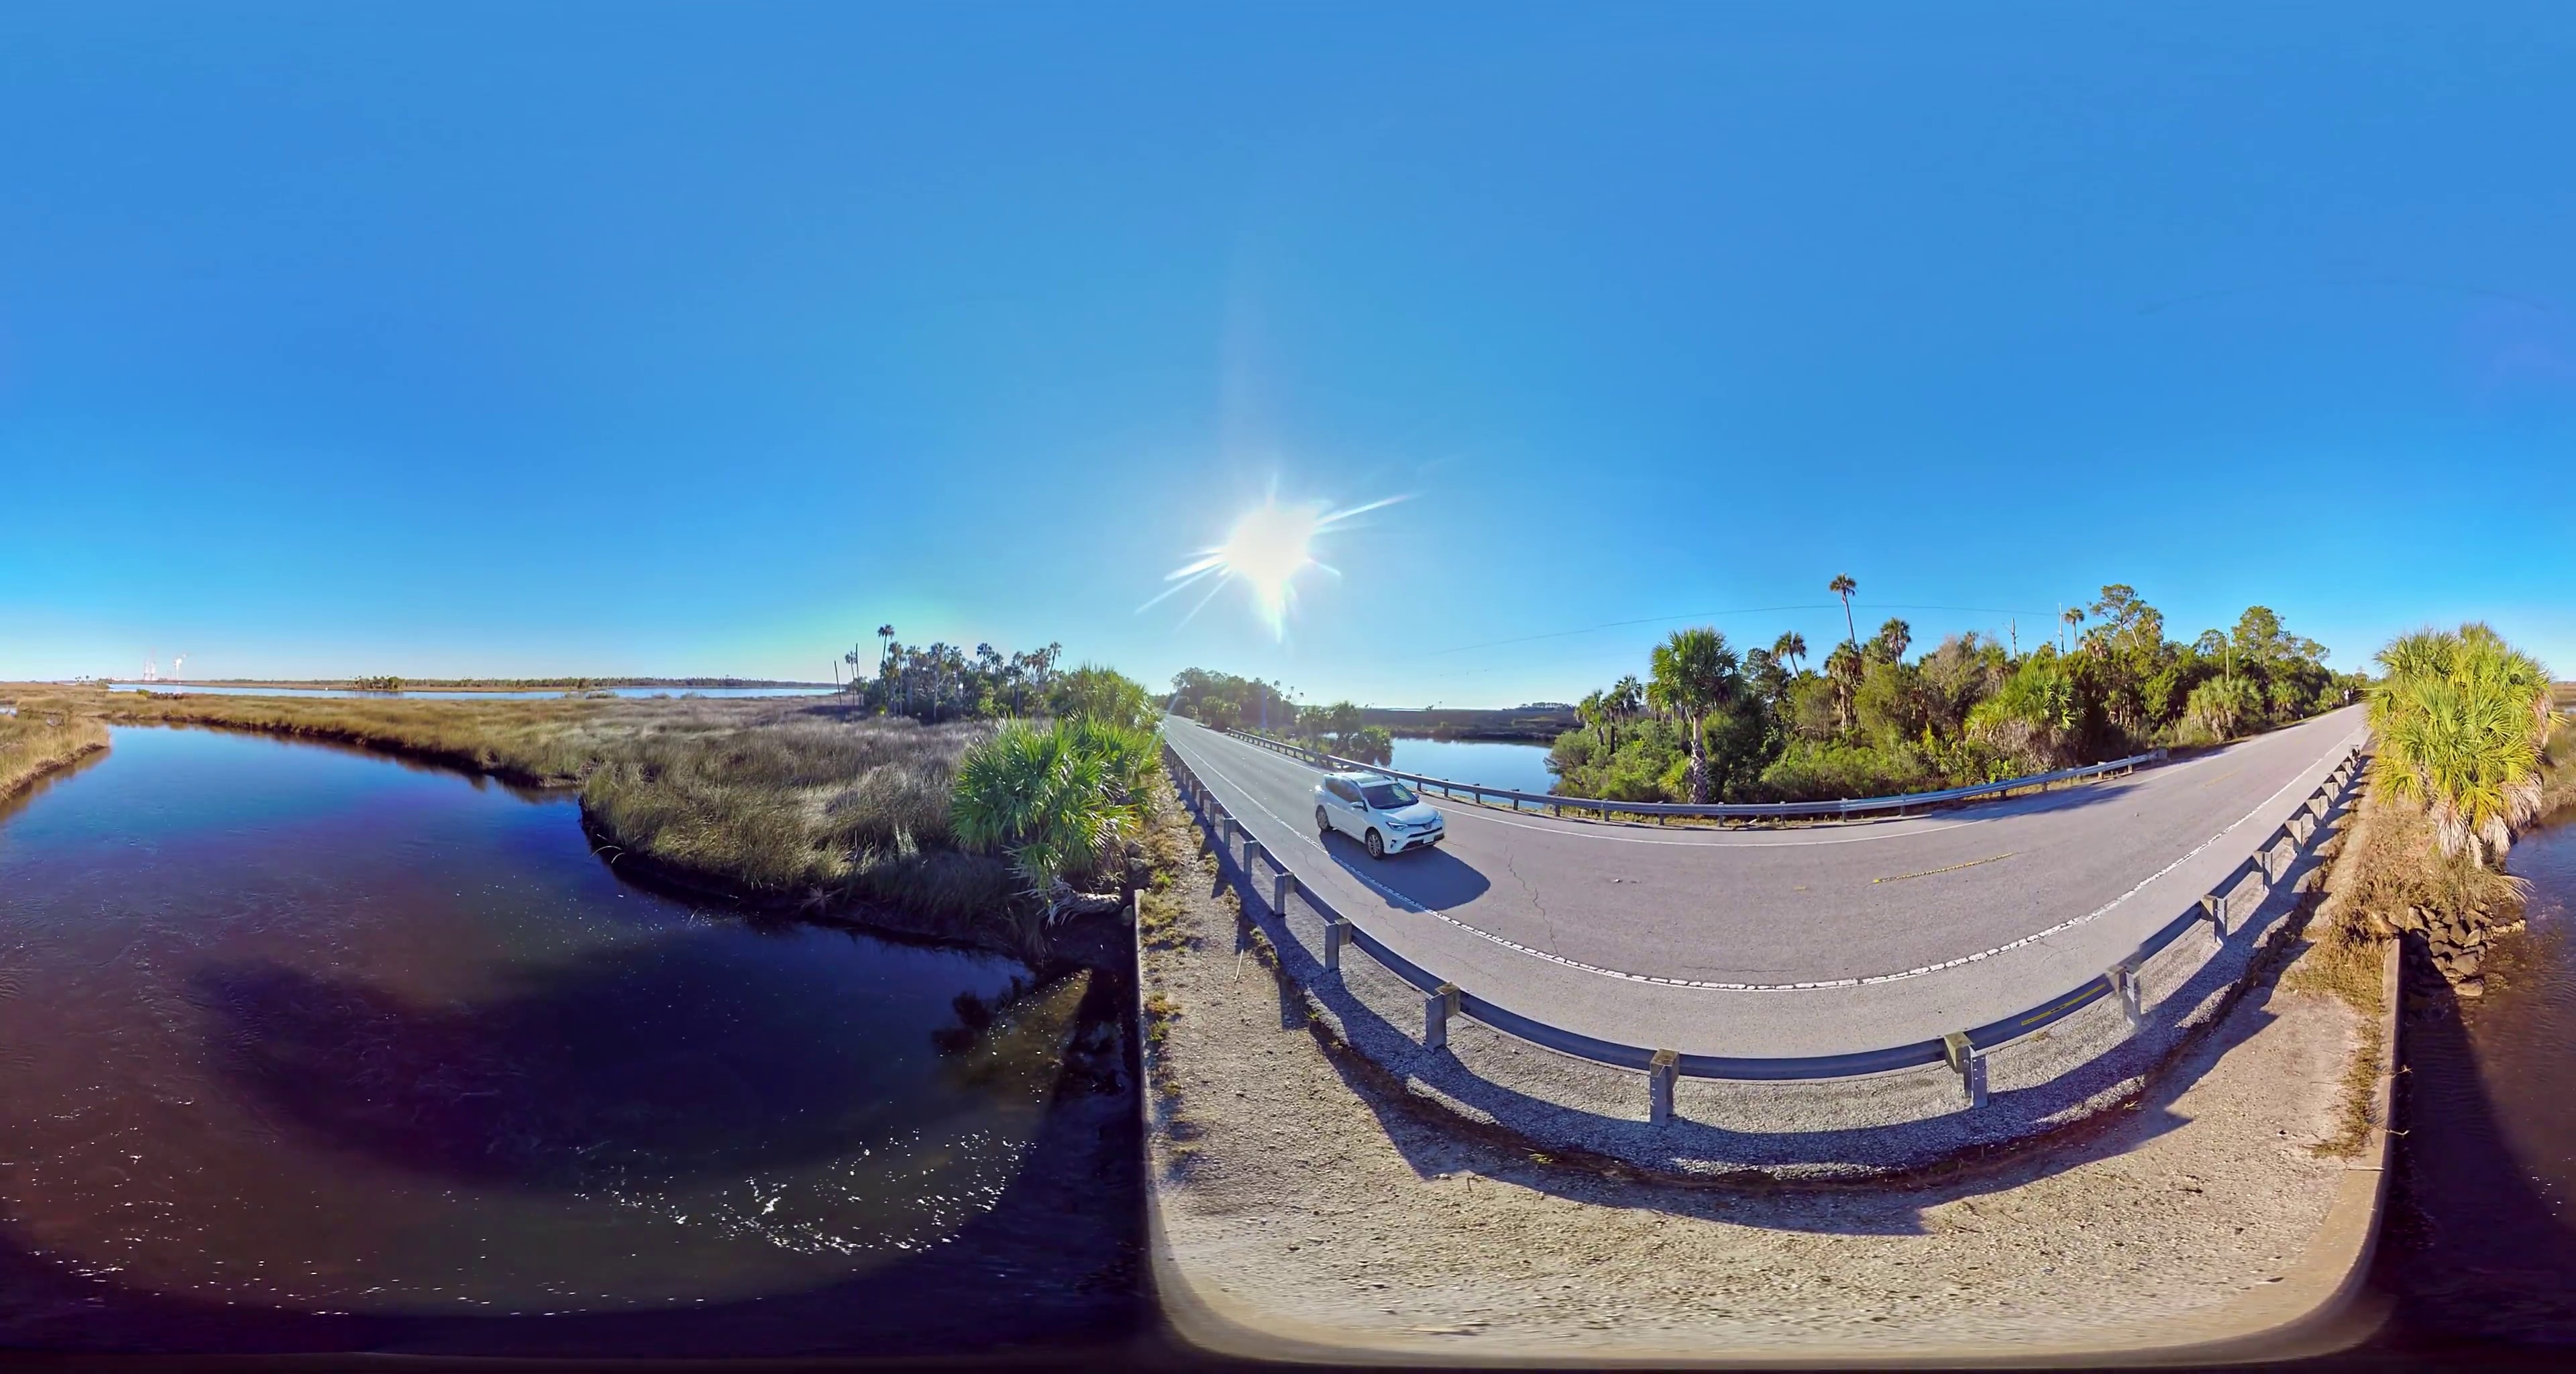
Referred object: White car

Referred object: the white car